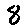
Label: 8